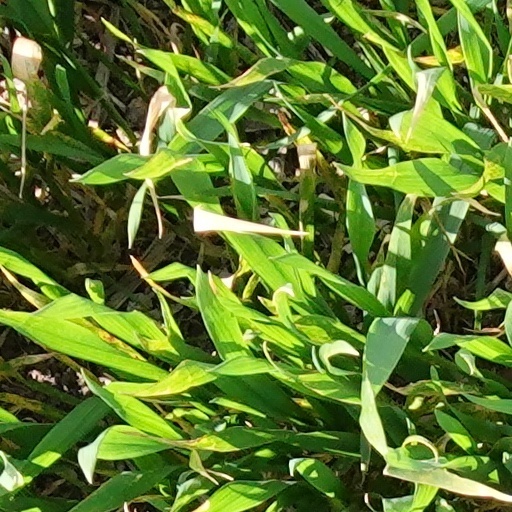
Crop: wheat